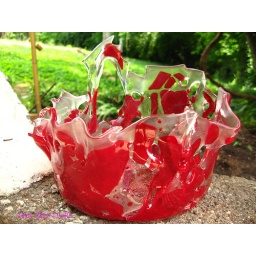
Striking fused glass bowl in red